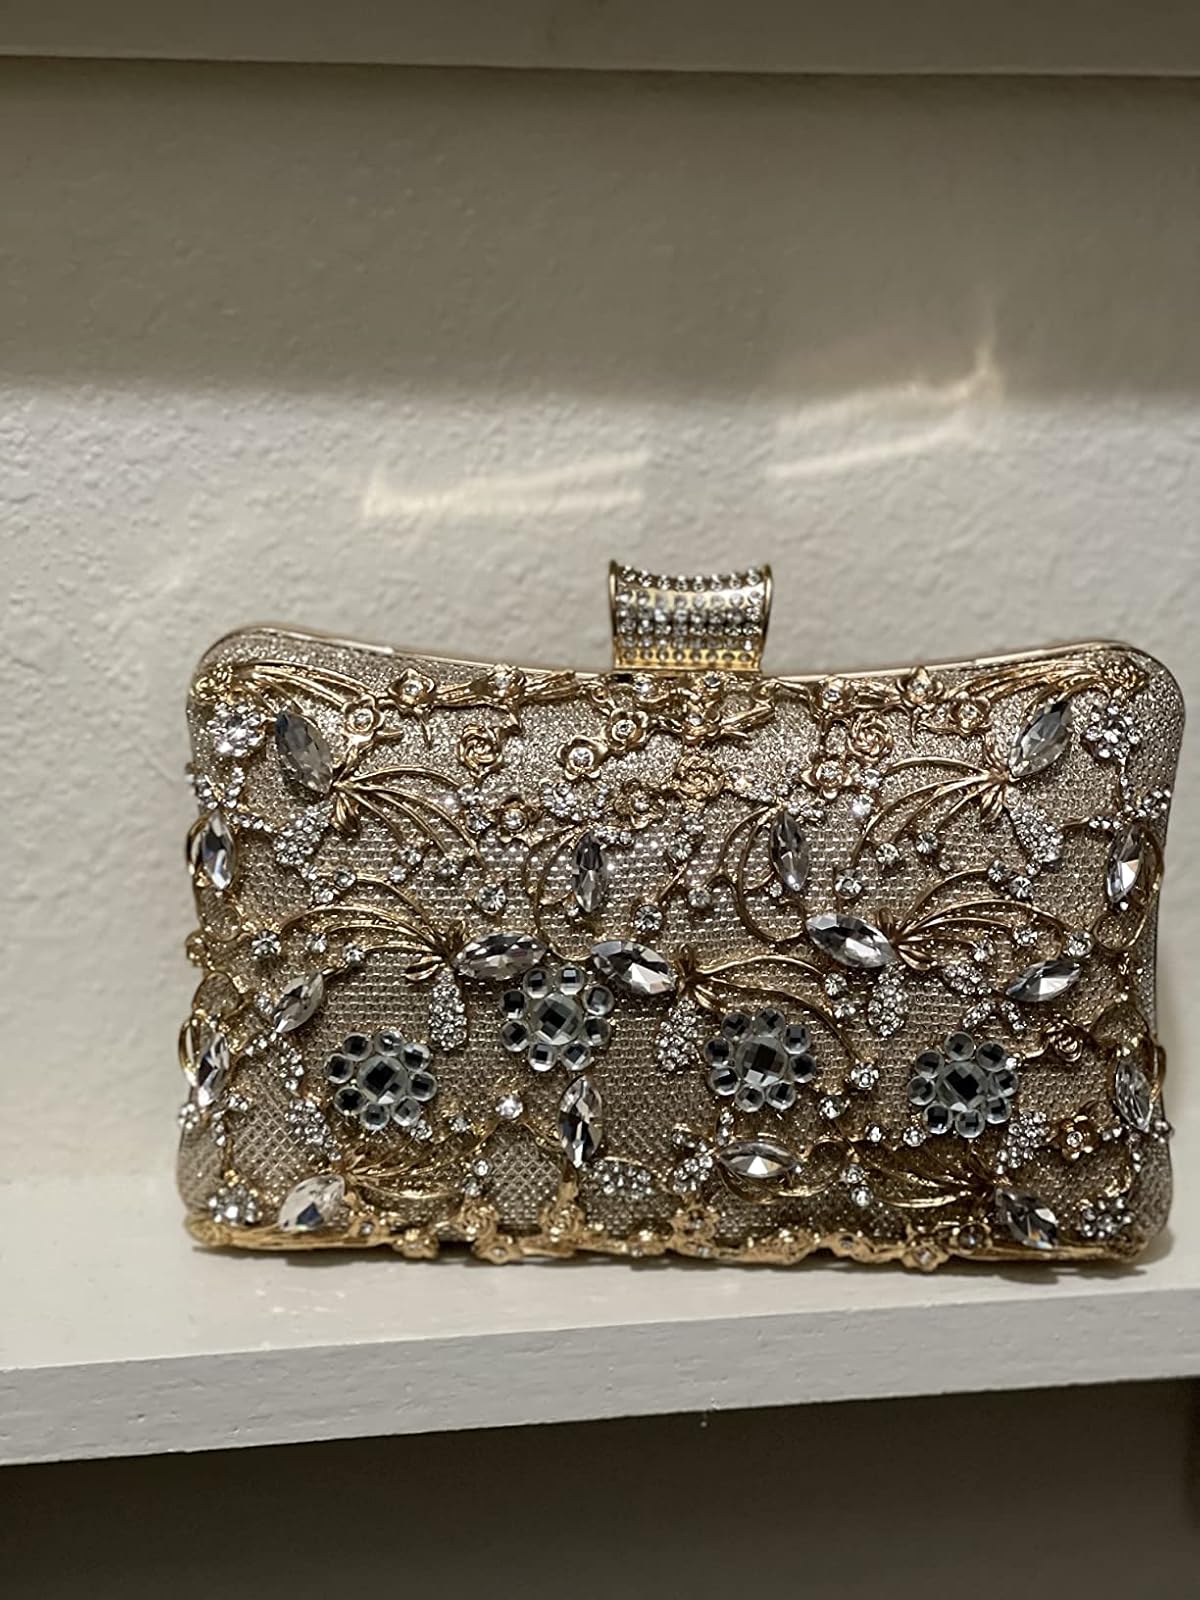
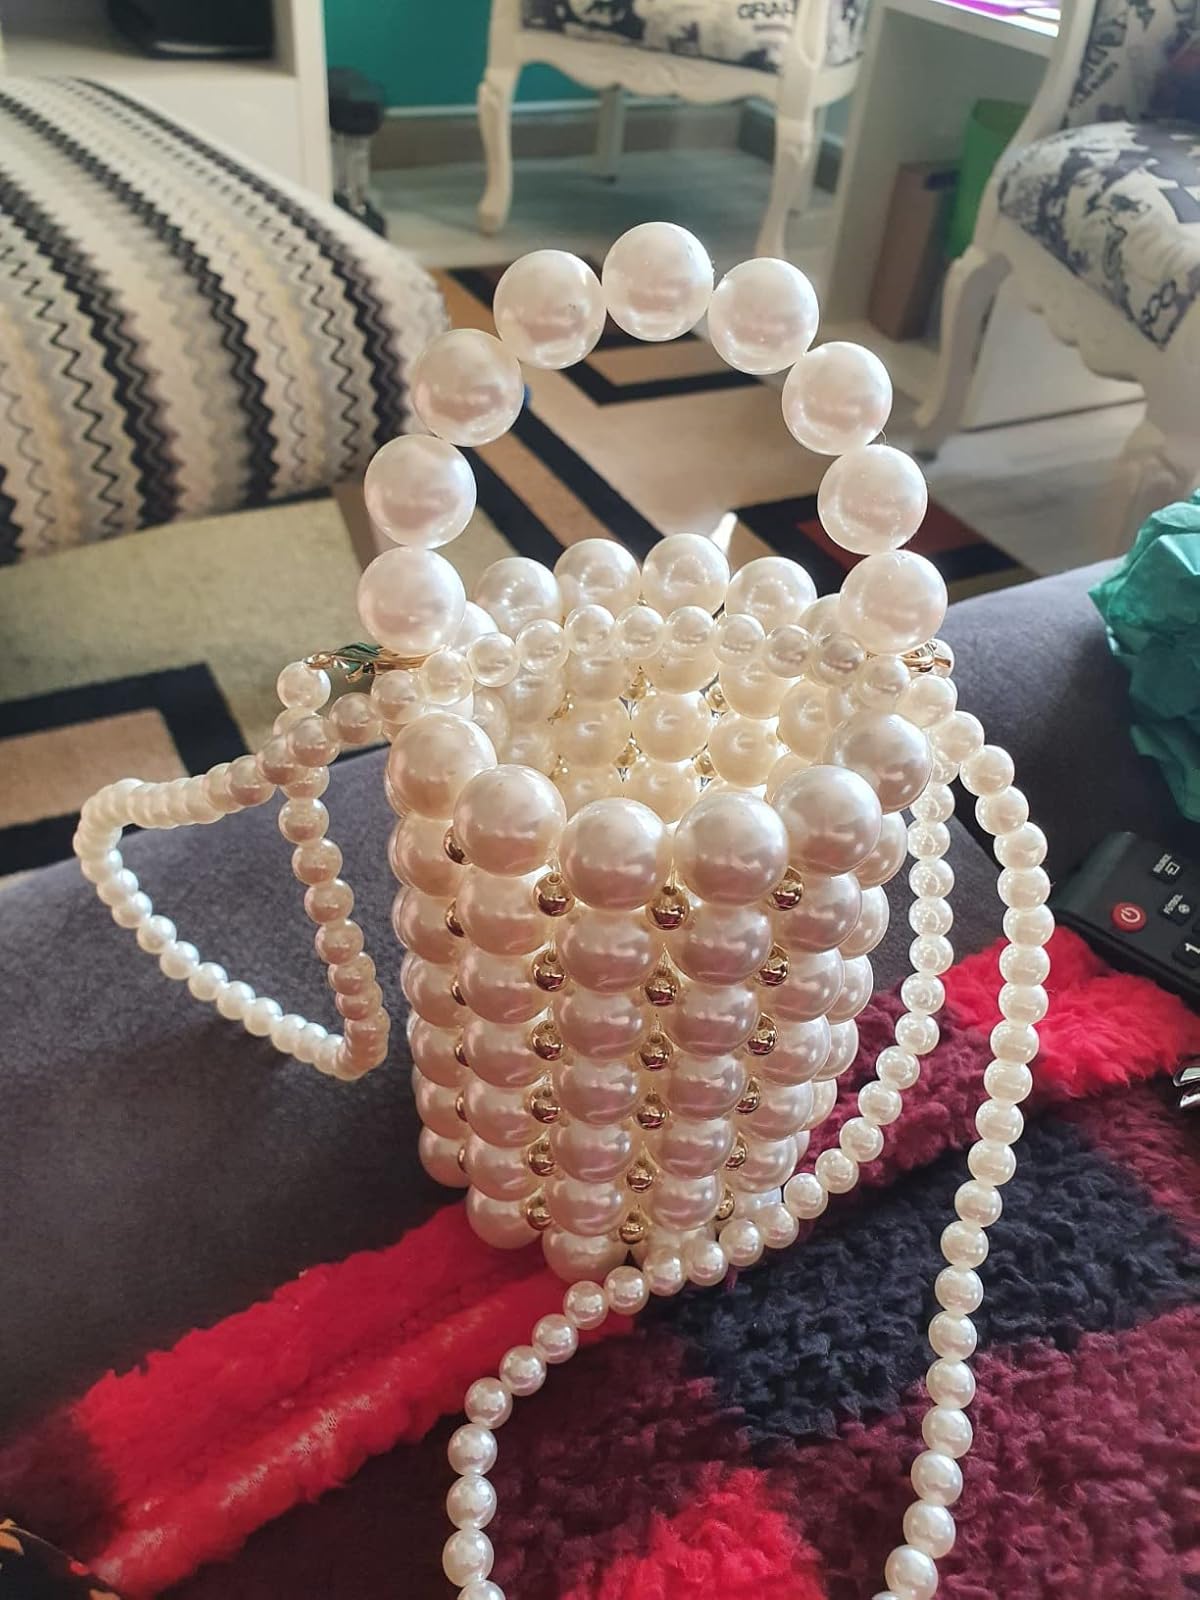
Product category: accessories_handbag
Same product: no